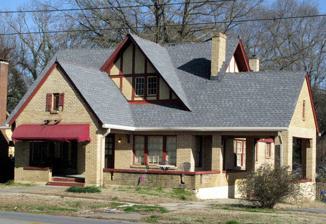
Building: J. W. and Ann Lowe Clary House
Country: United States of America
Year built: 1926
Historic house in Arkansas, United States United States historic place J. W. and Ann Lowe Clary House U.S. National Register of Historic Places Photo in 2012 Location in Arkansas Show map of Arkansas Location in United States Show map of the United States Location 305 N. East St., Benton, Arkansas Coordinates 34°33′56″N 92°35′6″W / 34.56556°N 92.58500°W / 34.56556; -92.58500 Area less than one acre Built 1926 Architectural style Bungalow/Craftsman , Tudor Revival NRHP reference No. 93000053 Added to NRHP February 19, 1993 The J. W. and Ann Lowe Clary House is a historic house at 305 N. East St. in Benton, Arkansas .  It is a two-story wood-frame structure, with an exterior of brick veneer and stucco.  It has a complex roof line with a number of gables, including over a projecting front section and a side porte cochere.  Built in 1926, the building exhibits a predominantly Tudor Revival style, with some Craftsman features, notably exposed rafters under some of its eaves. The house was listed on the National Register of Historic Places in 1993. See also National Register of Historic Places listings in Saline County, Arkansas References